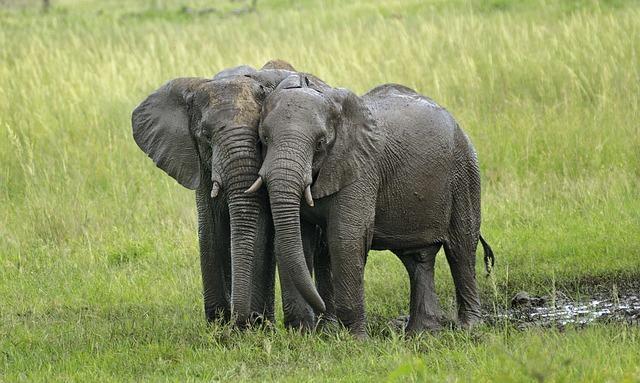
elephant